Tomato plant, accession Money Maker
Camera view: tilt-top (135 deg); turntable rotation: 330 degrees
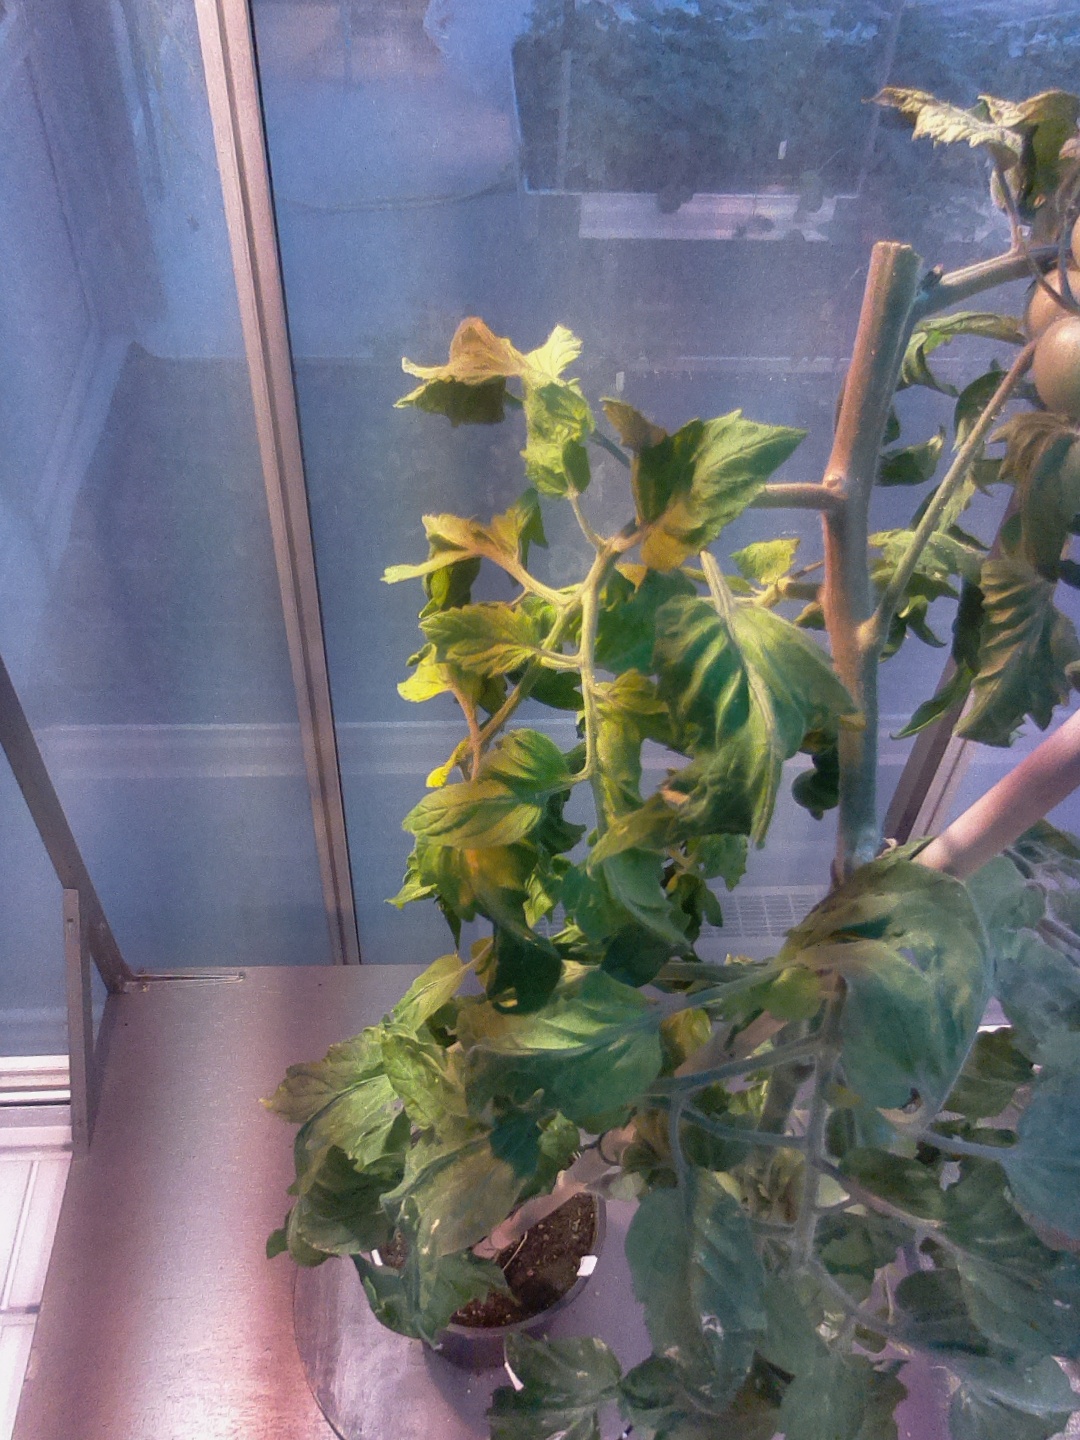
BBCH growth stage 75: 50%-60% of final fruit size